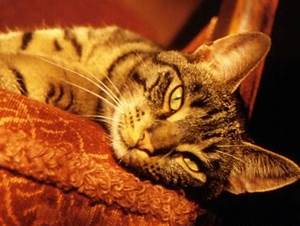
Label: cat